Downtown Waycross Historic District

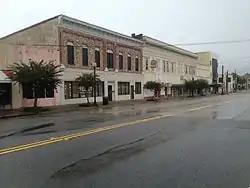

The Downtown Waycross Historic District in Waycross, Georgia is a historic district which was listed on the National Register of Historic Places in 1992.